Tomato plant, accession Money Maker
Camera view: vertical (180 deg); turntable rotation: 270 degrees
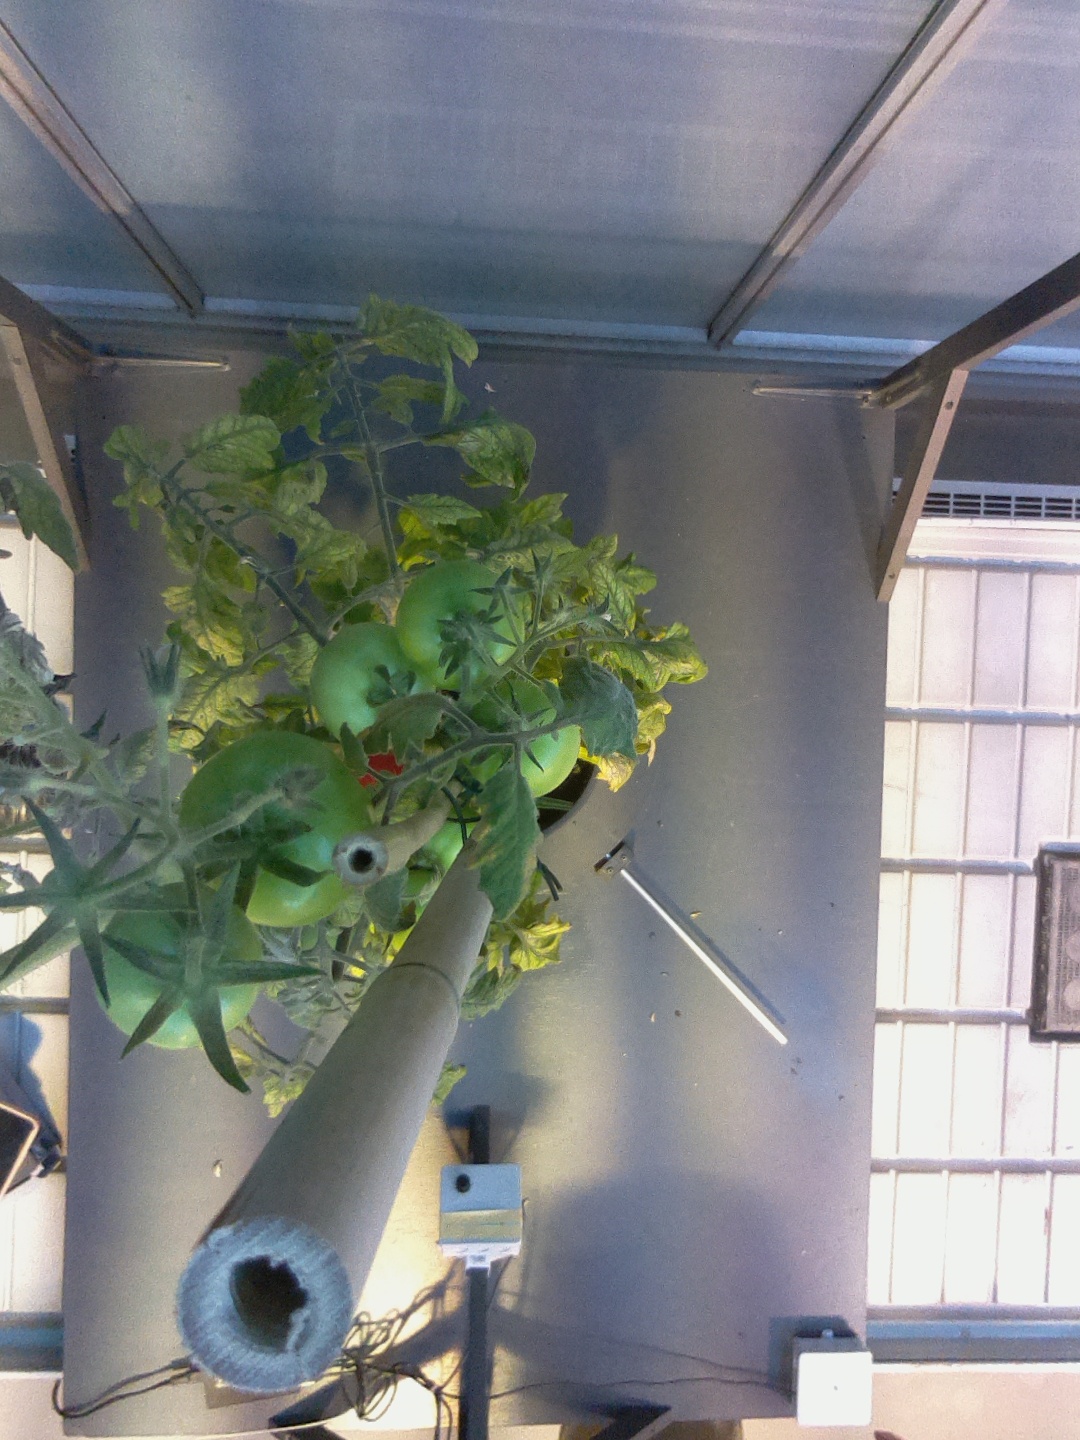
BBCH growth stage 81: 10%-20% of fruits show typical fully ripe color